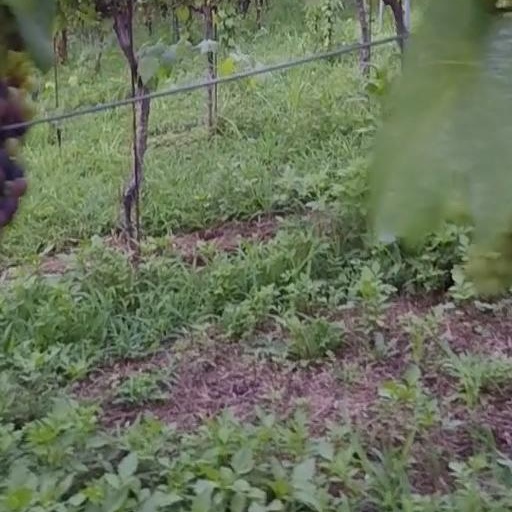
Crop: grape